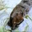
Label: beaver